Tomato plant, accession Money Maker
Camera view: bottom (45 deg); turntable rotation: 270 degrees
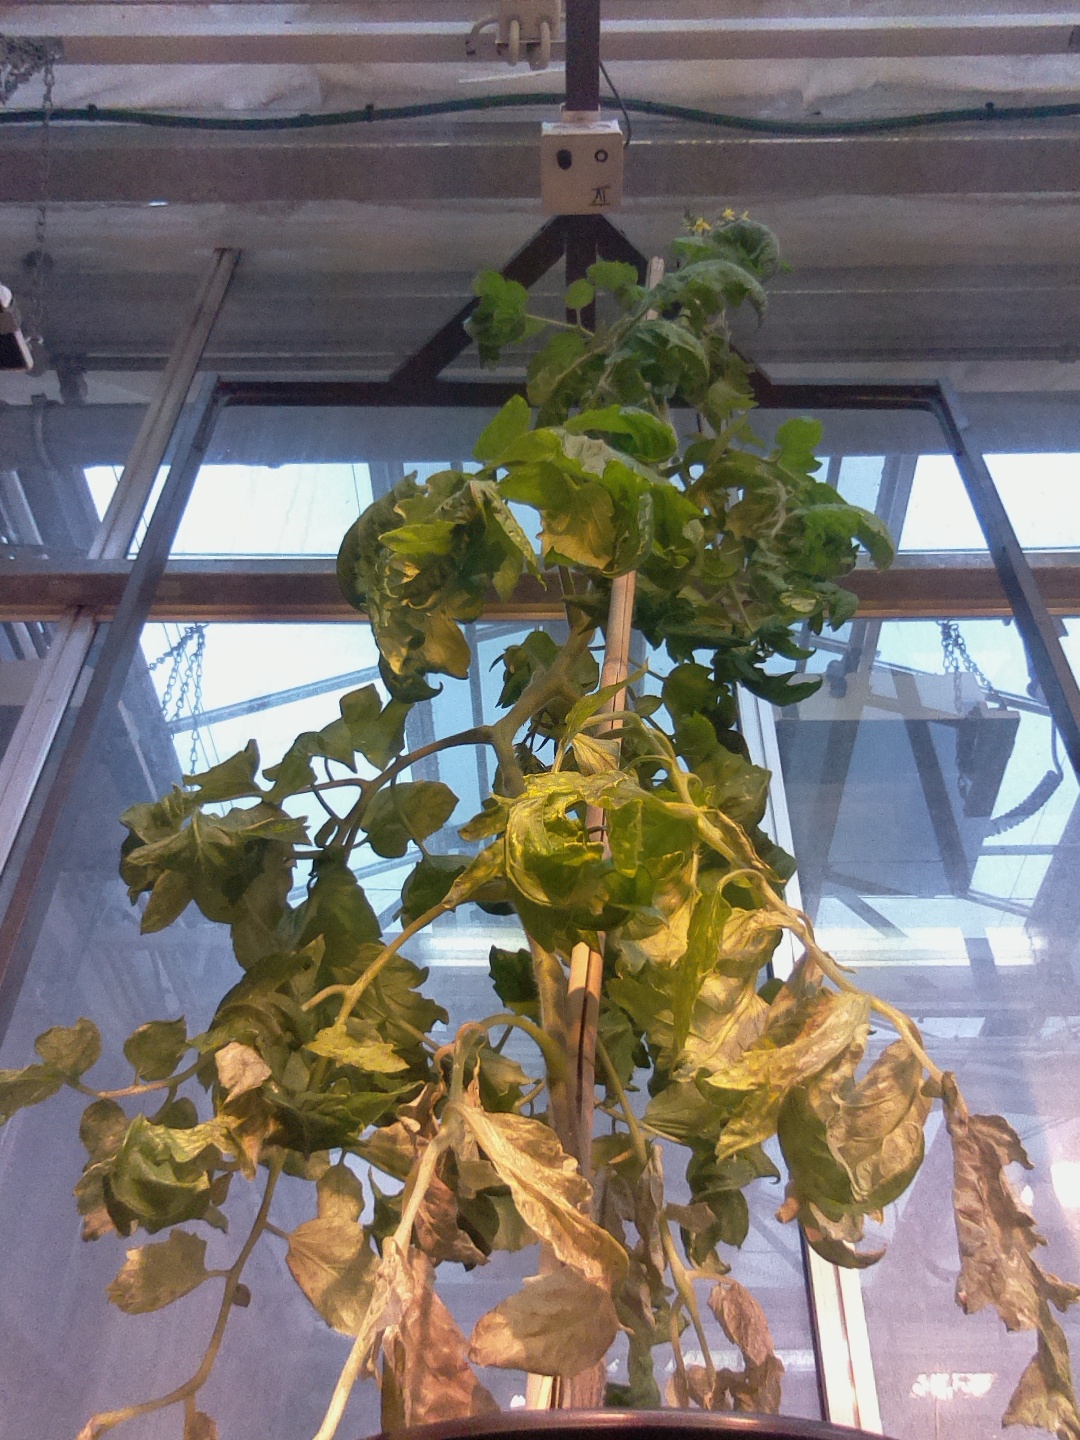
BBCH growth stage 71: 10%-20% of final fruit size